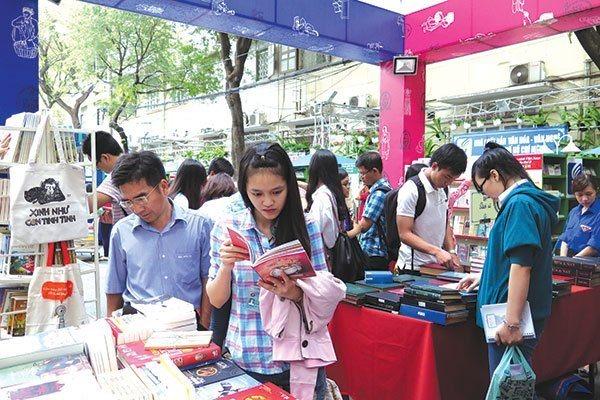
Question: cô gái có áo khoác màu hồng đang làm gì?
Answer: cô gái đang đọc sách